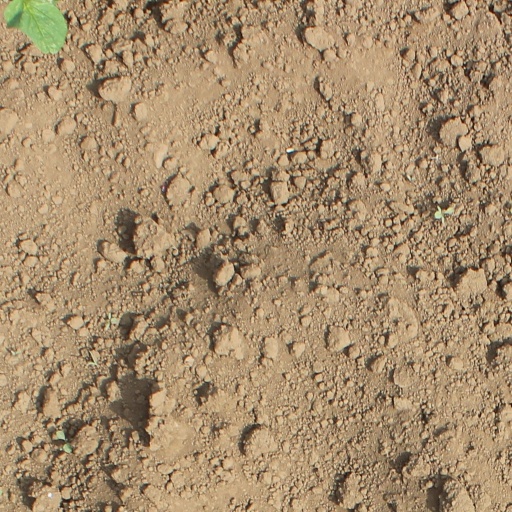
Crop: soybean